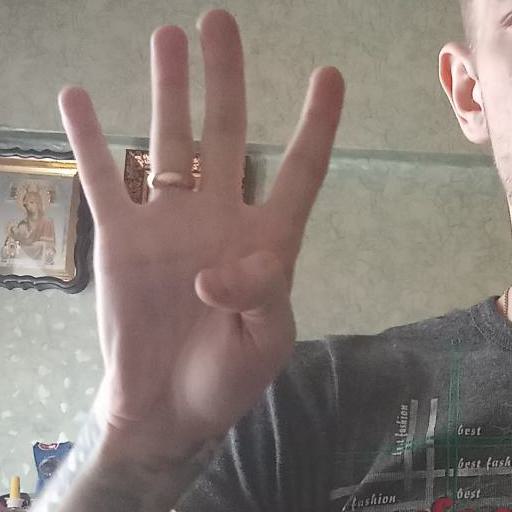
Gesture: four